Akim Tamiroff

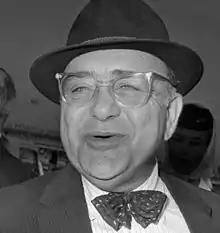
Tamiroff in the Netherlands in 1964

Akim Mikhailovich Tamiroff (born Hovakim Tamiryants; October 29, 1899 – September 17, 1972) was an Armenian-American actor of film, stage, and television. One of the premier character actors of Hollywood's Golden Age, Tamiroff developed a prolific career despite his thick accent, appearing in at least 80 motion pictures over a span of 37 years.